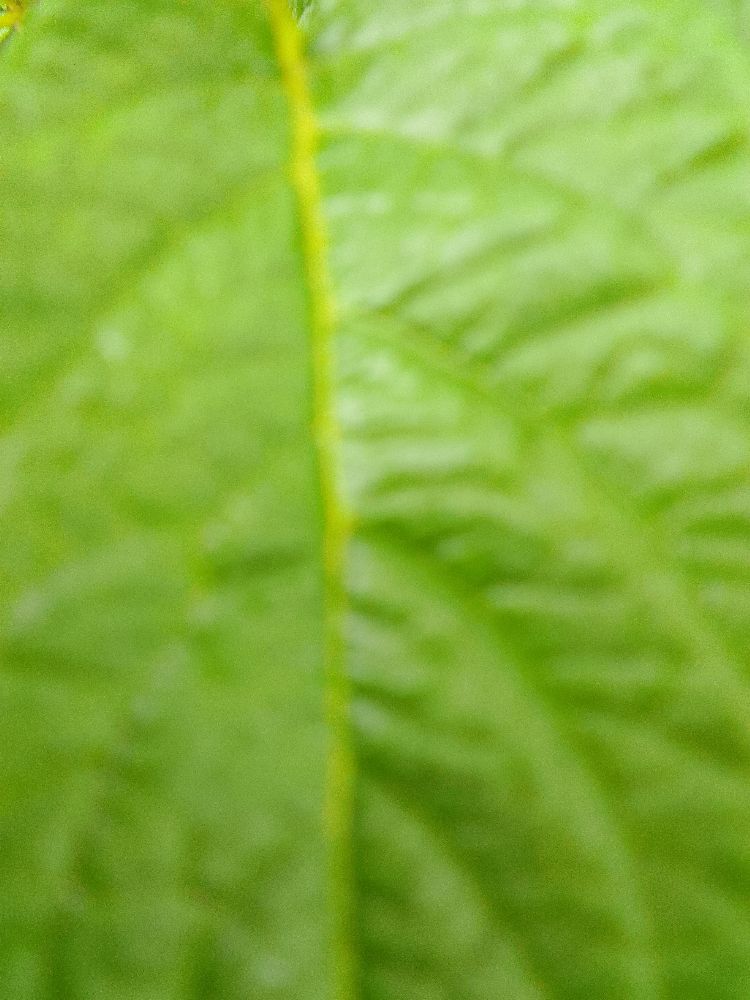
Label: Healthy